Mas Tirtodarmo Haryono

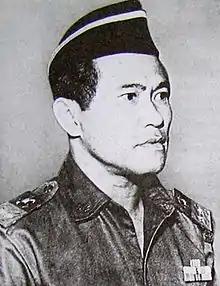

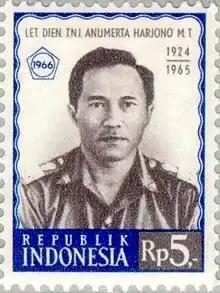
Haryono on a 1966 Indonesian stamp

Lieutenant General Mas Tirtodarmo Haryono (20 January 1924 – 1 October 1965) was a general officer in the Indonesian Army who was killed during an attempt to kidnap him from his home by members of the 30 September Movement in the early hours of 1 October 1965.